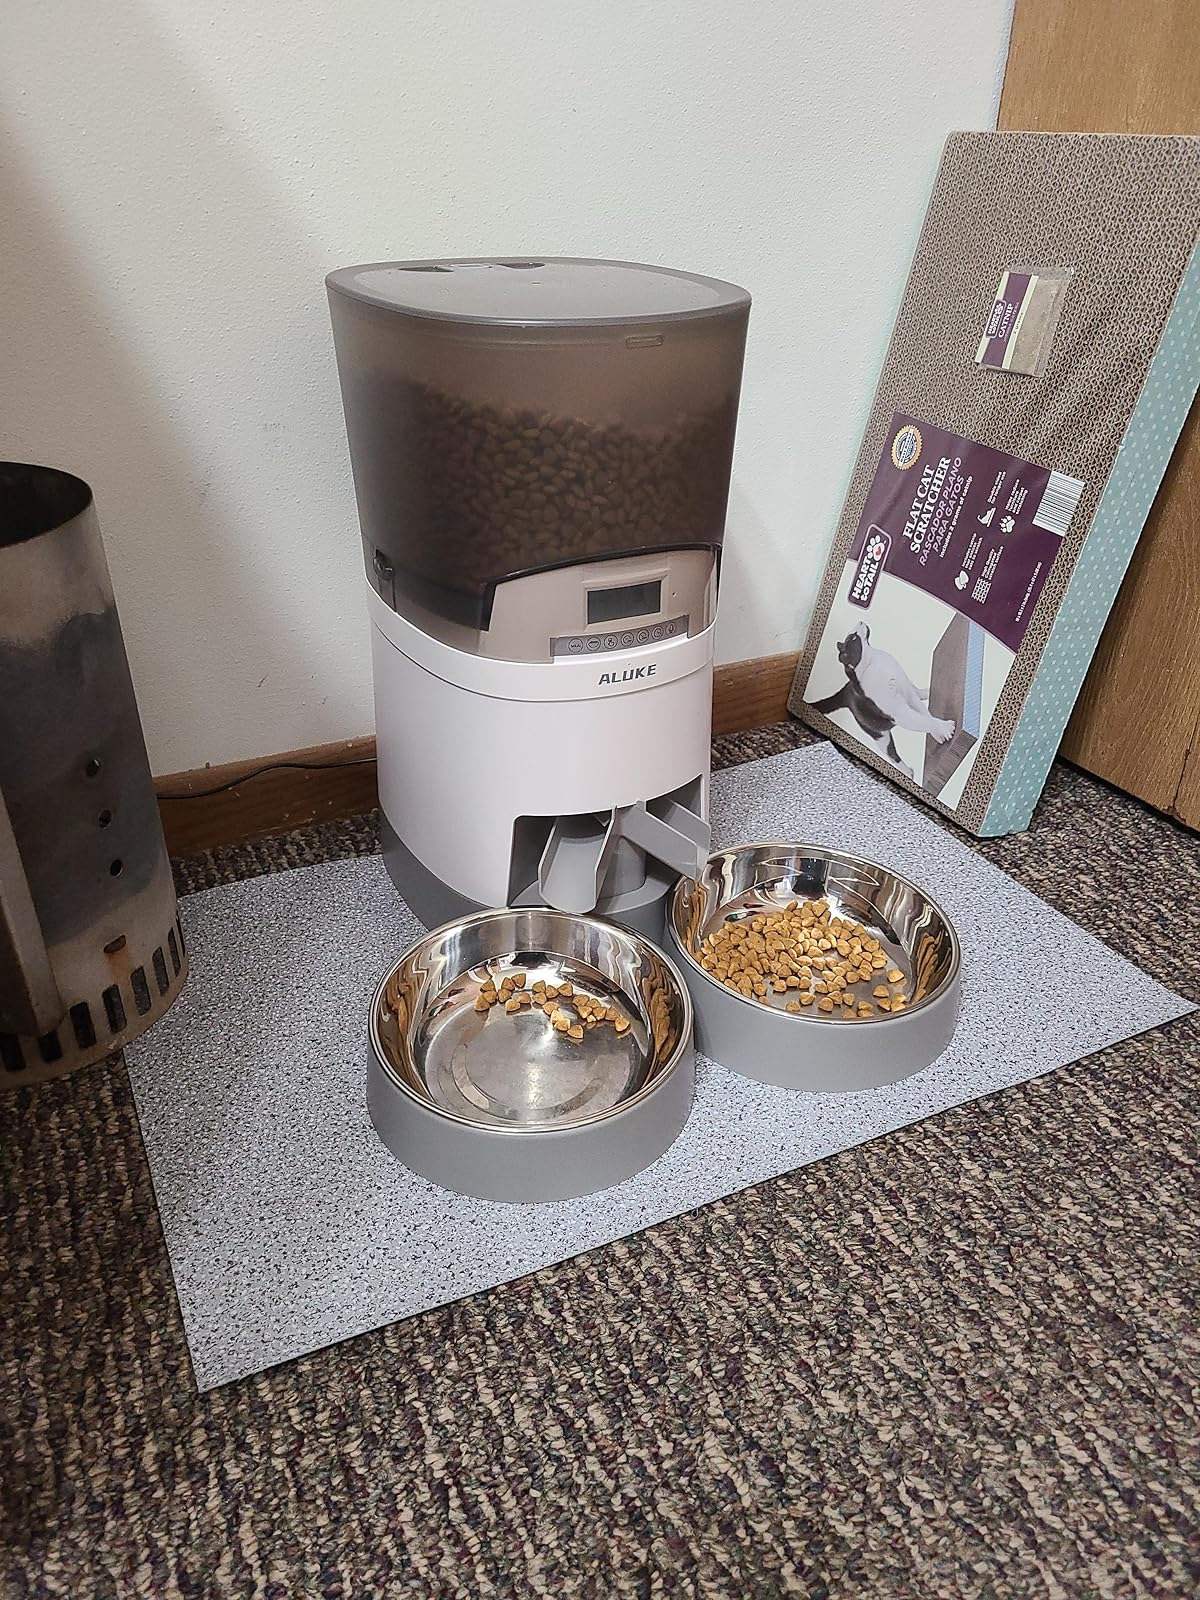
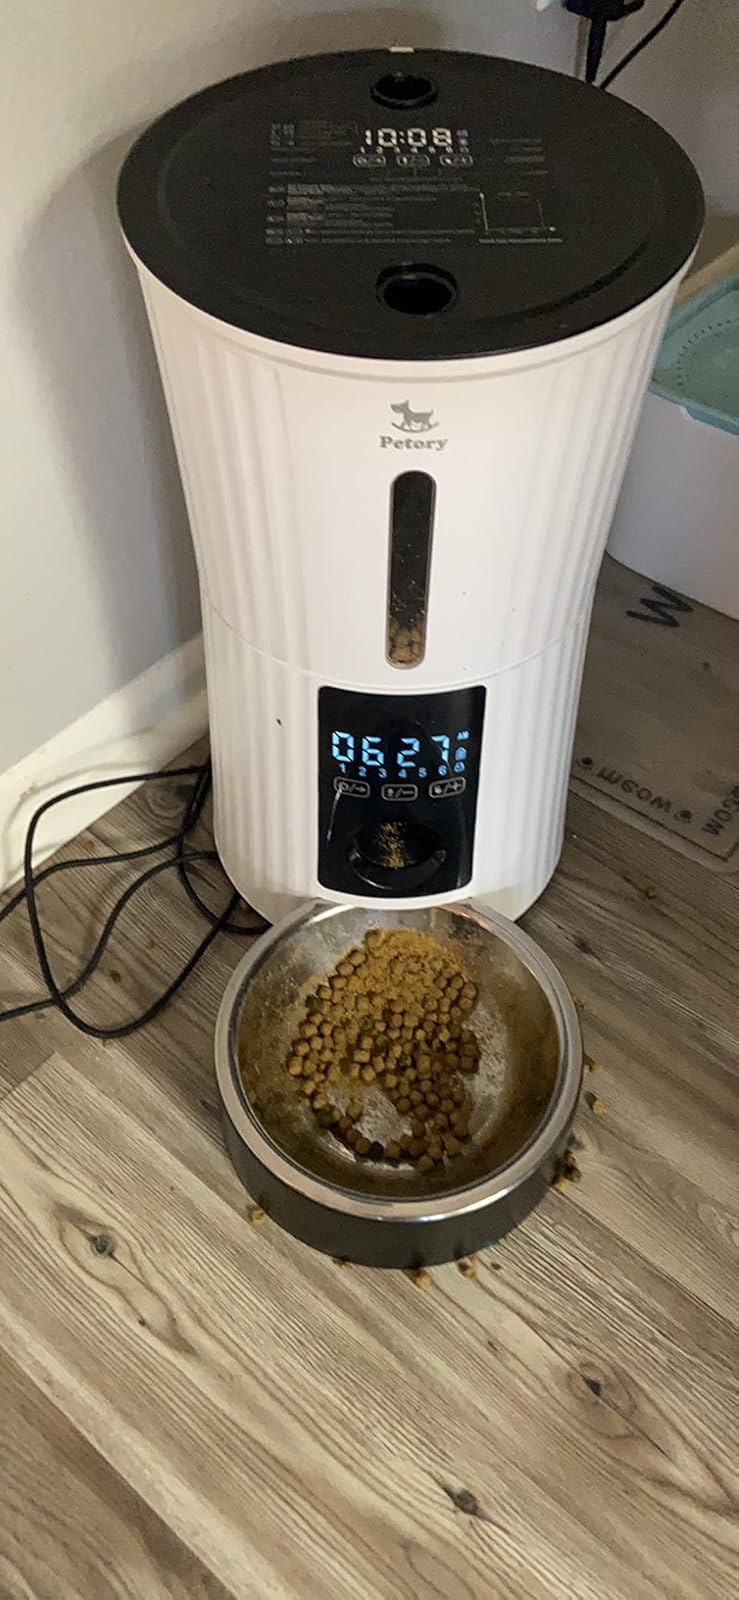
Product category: items_feeder
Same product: no